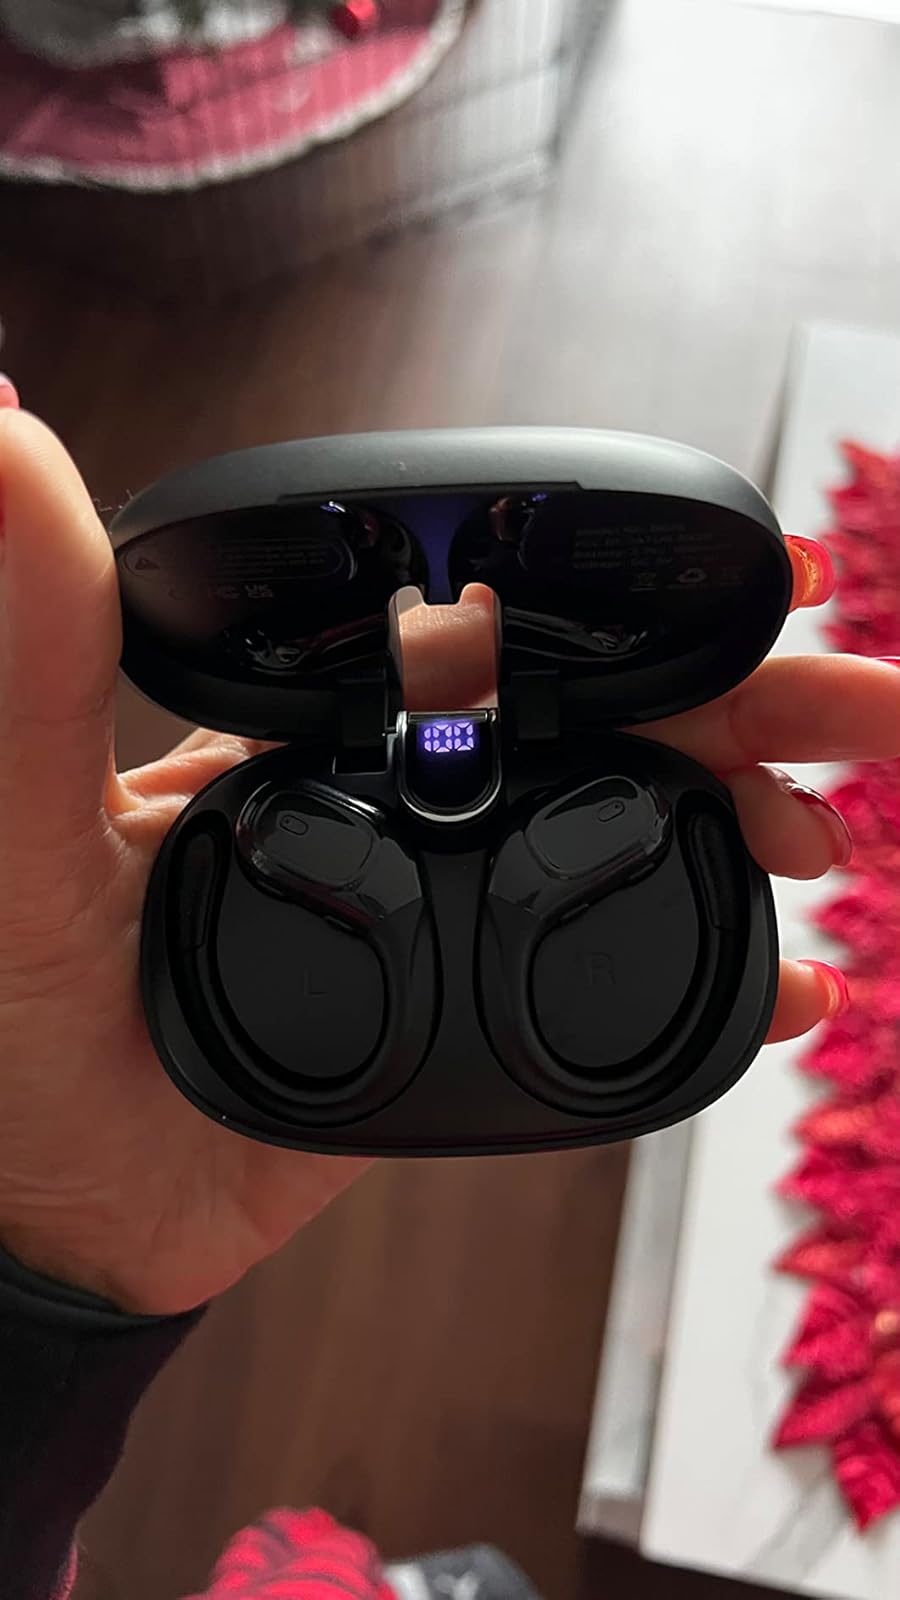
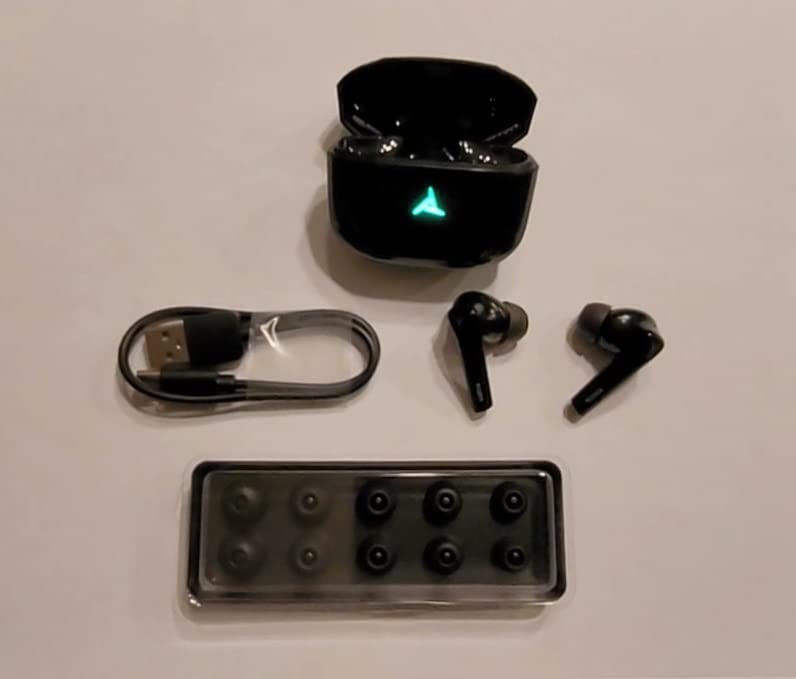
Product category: earbuds
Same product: no